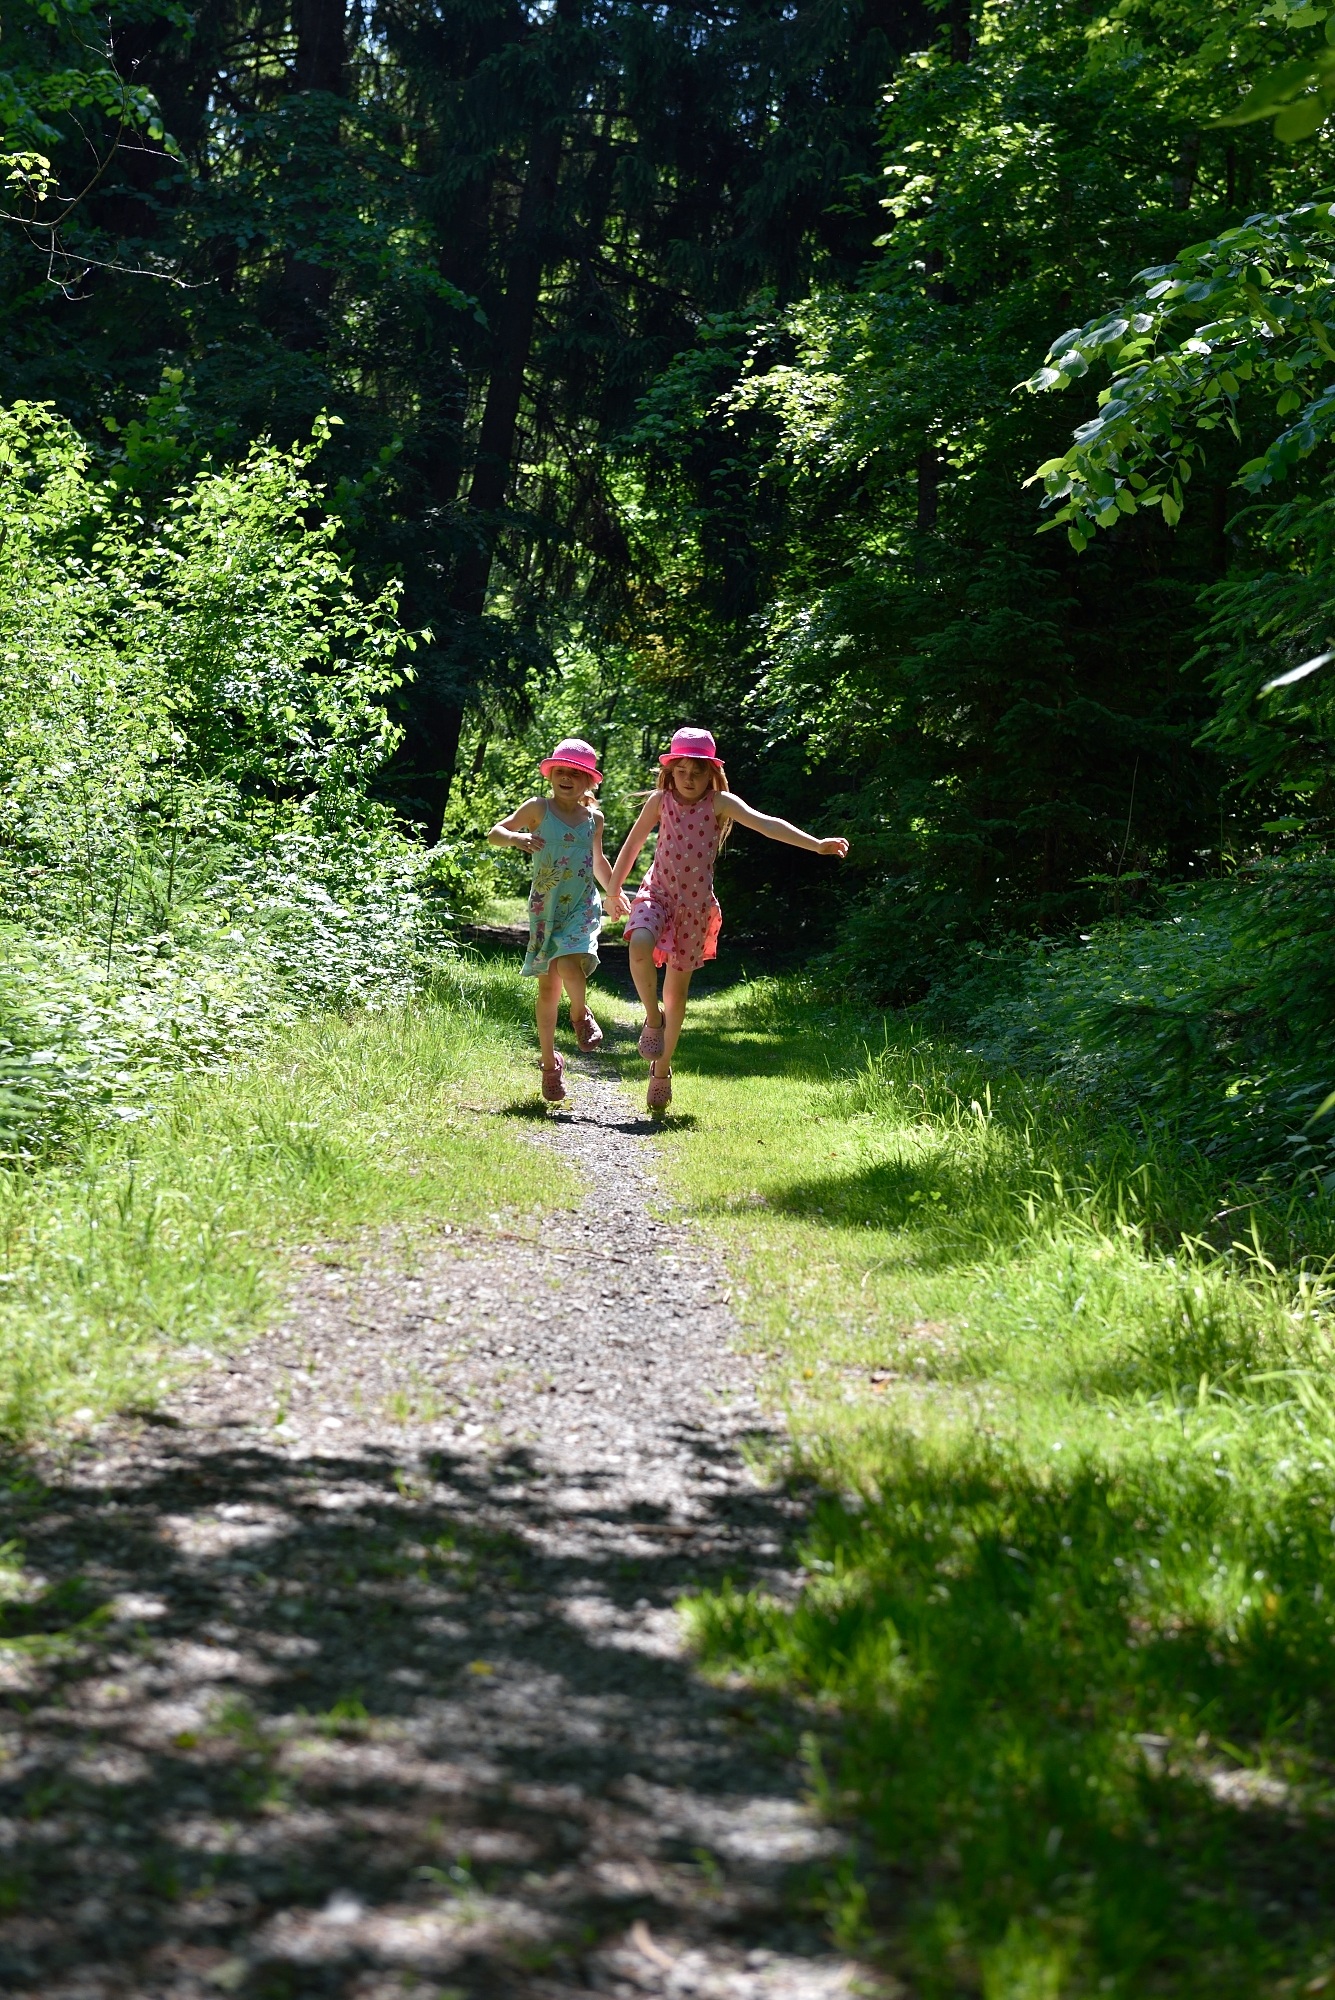
forest, walking, girl, trail, meadow, run, adventure, jump, recreation, jungle, park, human, friendship, together, children, joy, out, woodland, away, nature trail